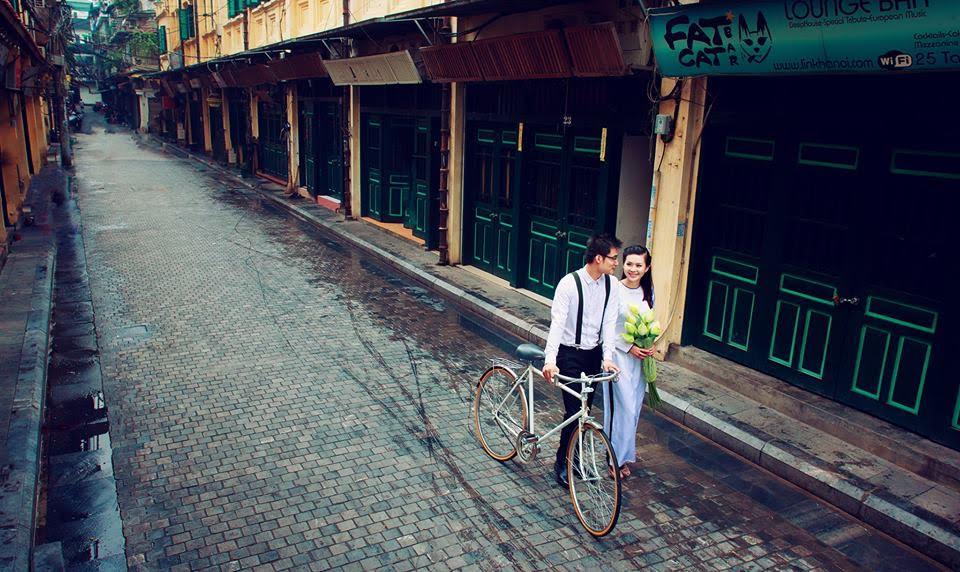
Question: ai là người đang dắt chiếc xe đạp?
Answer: chàng trai là người đang dắt chiếc xe đạp